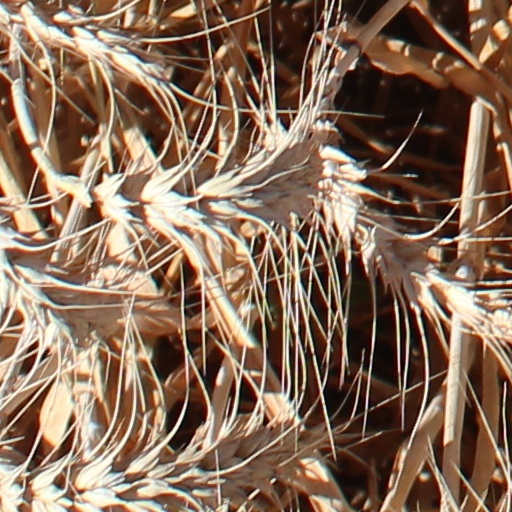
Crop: wheat